Hamanaka Station

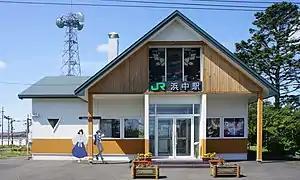

is a railway station on the Nemuro Main Line located in Hamanaka, Hokkaidō, Japan. It is operated by Hokkaido Railway Company (JR Hokkaido).